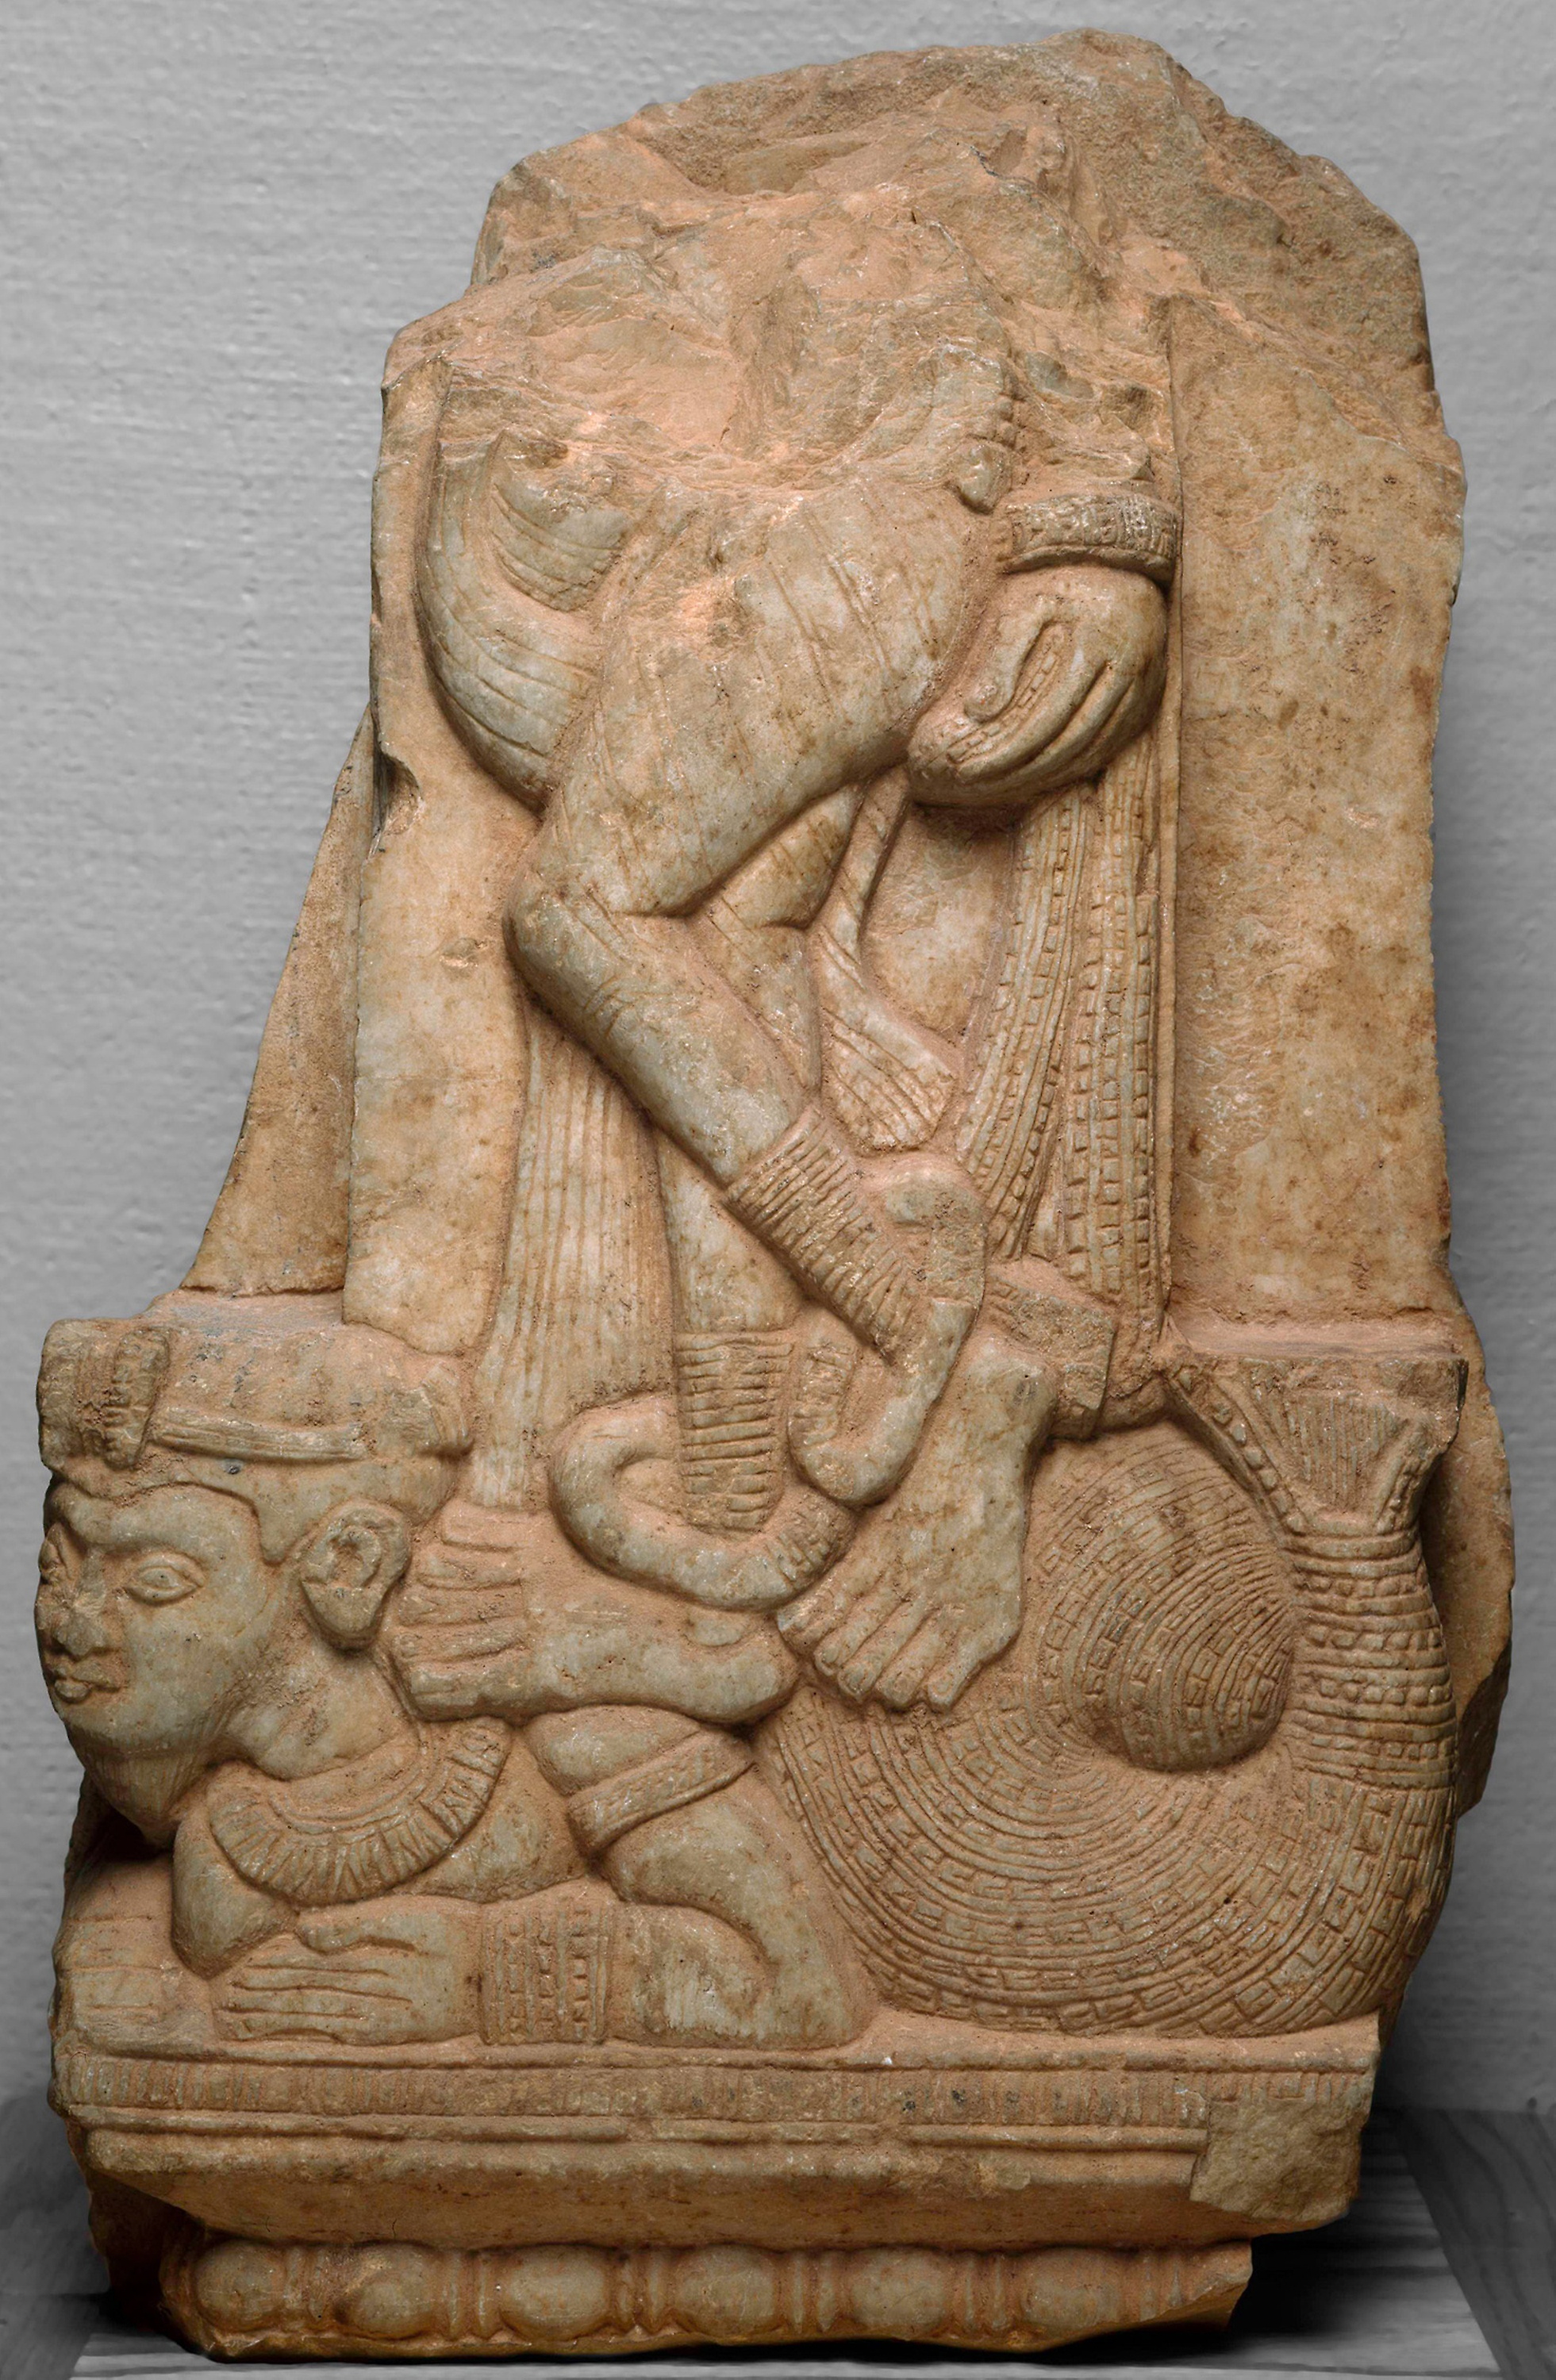
stone carving, relief, ancient history, artifact, carving, sculpture, archaeological site, classical sculpture, statue, history, monument